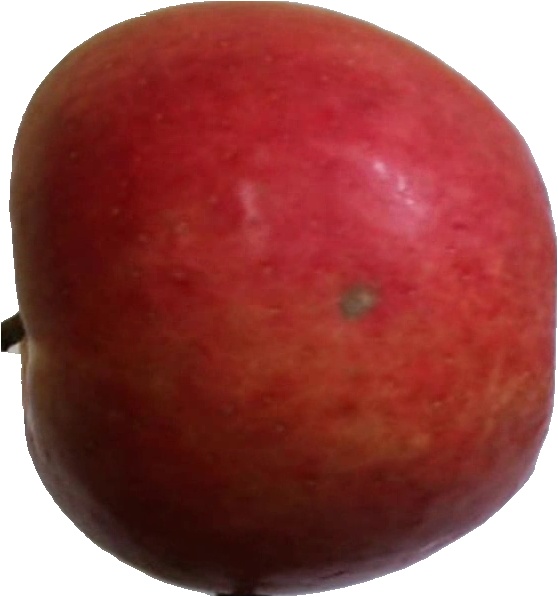
Label: apple_crimson_snow_1